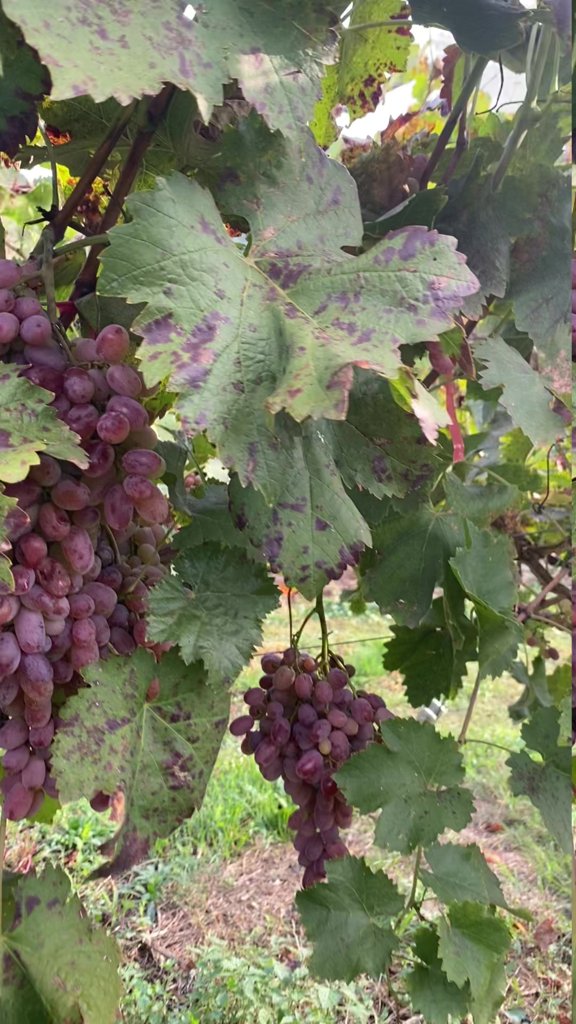
Berries visible: 136
Grape clusters: 2